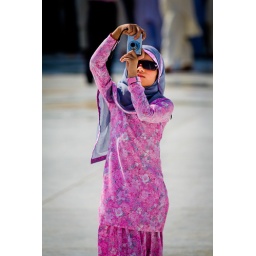
I loved this girl in her pink outfit taking pictures of the mosque with her tiny camera :)